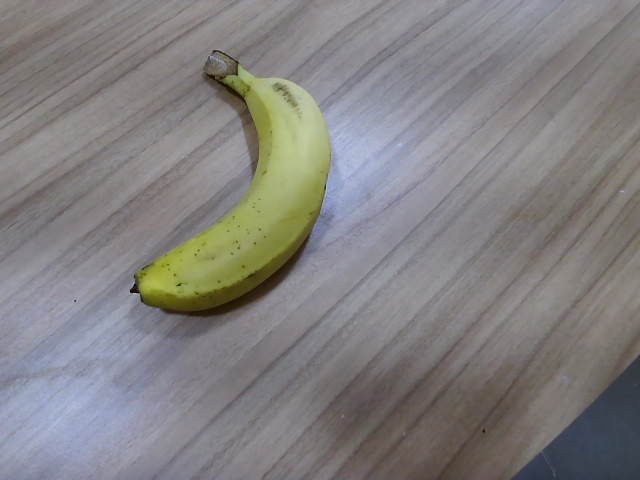
Label: Ripe_Banana